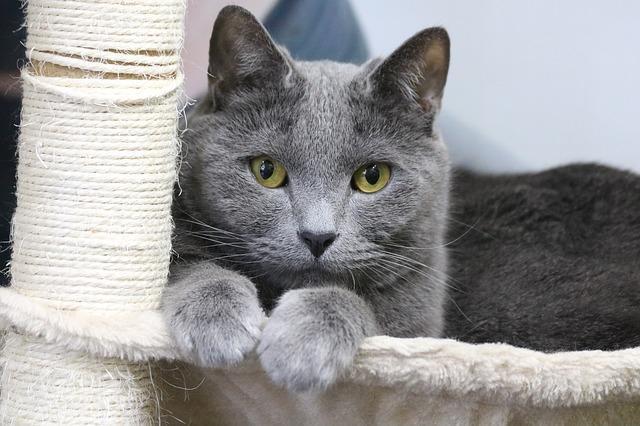
cat